Food deserts in the United States

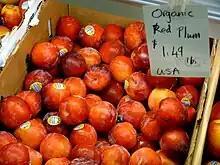
Plums at a Food Co-Op

Food cooperatives (co-ops) are defined as being community driven produce markets. Food co-ops have become a mechanism that communities have used in response to food deserts. Since they are run by community members, these groups can have a more direct decision to sell more culturally relevant and healthier produce to the overall community. Proponents to the implementation of food co-ops argue that it offers better dietary options which can uplift the most impacted communities in food deserts.